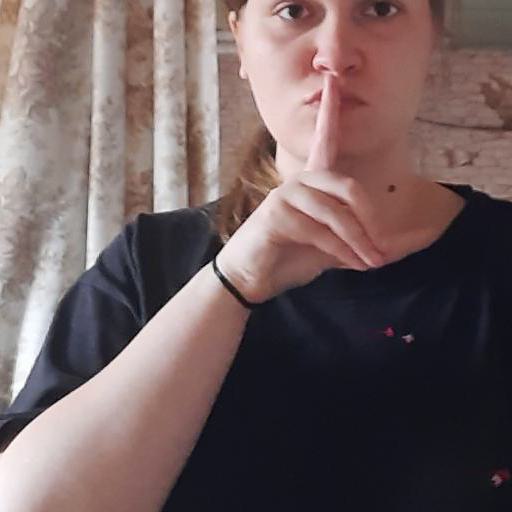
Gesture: mute